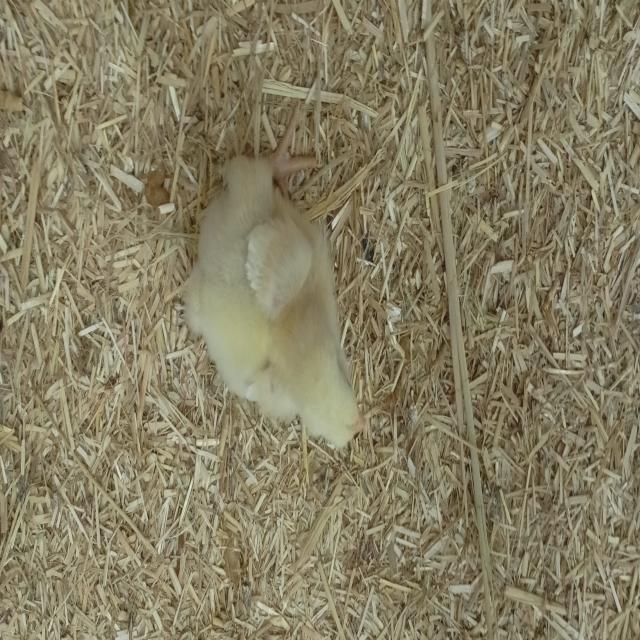
Weight: 184 g